Detonation spraying

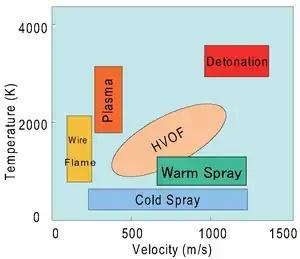
Velocities and temperatures for various thermal spraying techniques

Detonation sprayed coatings are primarily mechanically bonded. This means that the surface of the component being sprayed, must be properly prepared so as to maximise the bond strength between the sprayed coating and the substrate. To successfully prepare the surface it must be cleaned of all greases, oils, dirt and other contaminants and sufficiently roughened to provide enough of a surface irregularity for the coating to cling to. Chemical processes are generally the most suitable methods used to clean the substrate surface. After which care must be taken not to touch and/or dirty the surface prior to spraying. The three methods used to roughen up the substrate surface are abrasive blasting, machining and bond coating. Cleaning occurs only after the roughening of the surface except for when a bond coating is used; the surface must be cleaned before and possibly after this process too. Application of the detonation spray coating should be performed as soon as possible after a substrates surface has been prepared.